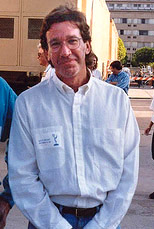
ทิม อัลเลน

| name = ทิม อัลเลน
| image = Tim Allen at 1993 Emmy Rehearsals cropped.jpg
| imagesize = 200px
| caption = ทิม อัลเลนในการซ้อมรางวัลเอมมี 1993
| birthname = ทิโมที อัลเลน ดิก
| birthplace = เดนเวอร์ รัฐโคโลราโด สหรัฐอเมริกา
| yearsactive = 1975–ปัจจุบัน
| occupation = ดาราตลก นักแสดง นักพากย์
| spouse = Laura Deibel (1984–2003)Jane Hajduk (2006–ปัจจุบัน)
| website =
ทิม อัลเลน () เกิดเมื่อวันที่ 13 มิถุนายน ค.ศ. 1953 เป็นดาราตลก นักแสดง นักพากย์ ชาวอเมริกัน เขาเป็นที่รู้จักจากการแสดงในซิตคอมเรื่อง "Home Improvement (TV series)|Home Improvement" เขายังเป็นที่รู้ัจักในภาพยนตร์อย่าง "Toy Story (franchise)|Toy Story", "The Santa Clause", และ "Galaxy Quest"Stated in interview on "Inside the Actors Studio"Tim Allen, "Galaxy Quest" enhanced edition DVD commentary.
== อ้างอิง ==
หมวดหมู่:นักแสดงอเมริกัน
หมวดหมู่:บุคคลจากเดนเวอร์